Chorizema

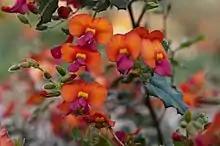
"Chorizema varium"

Chorizema, commonly known as flame peas, is a genus of flowering plants in the family Fabaceae and is endemic to Australia.